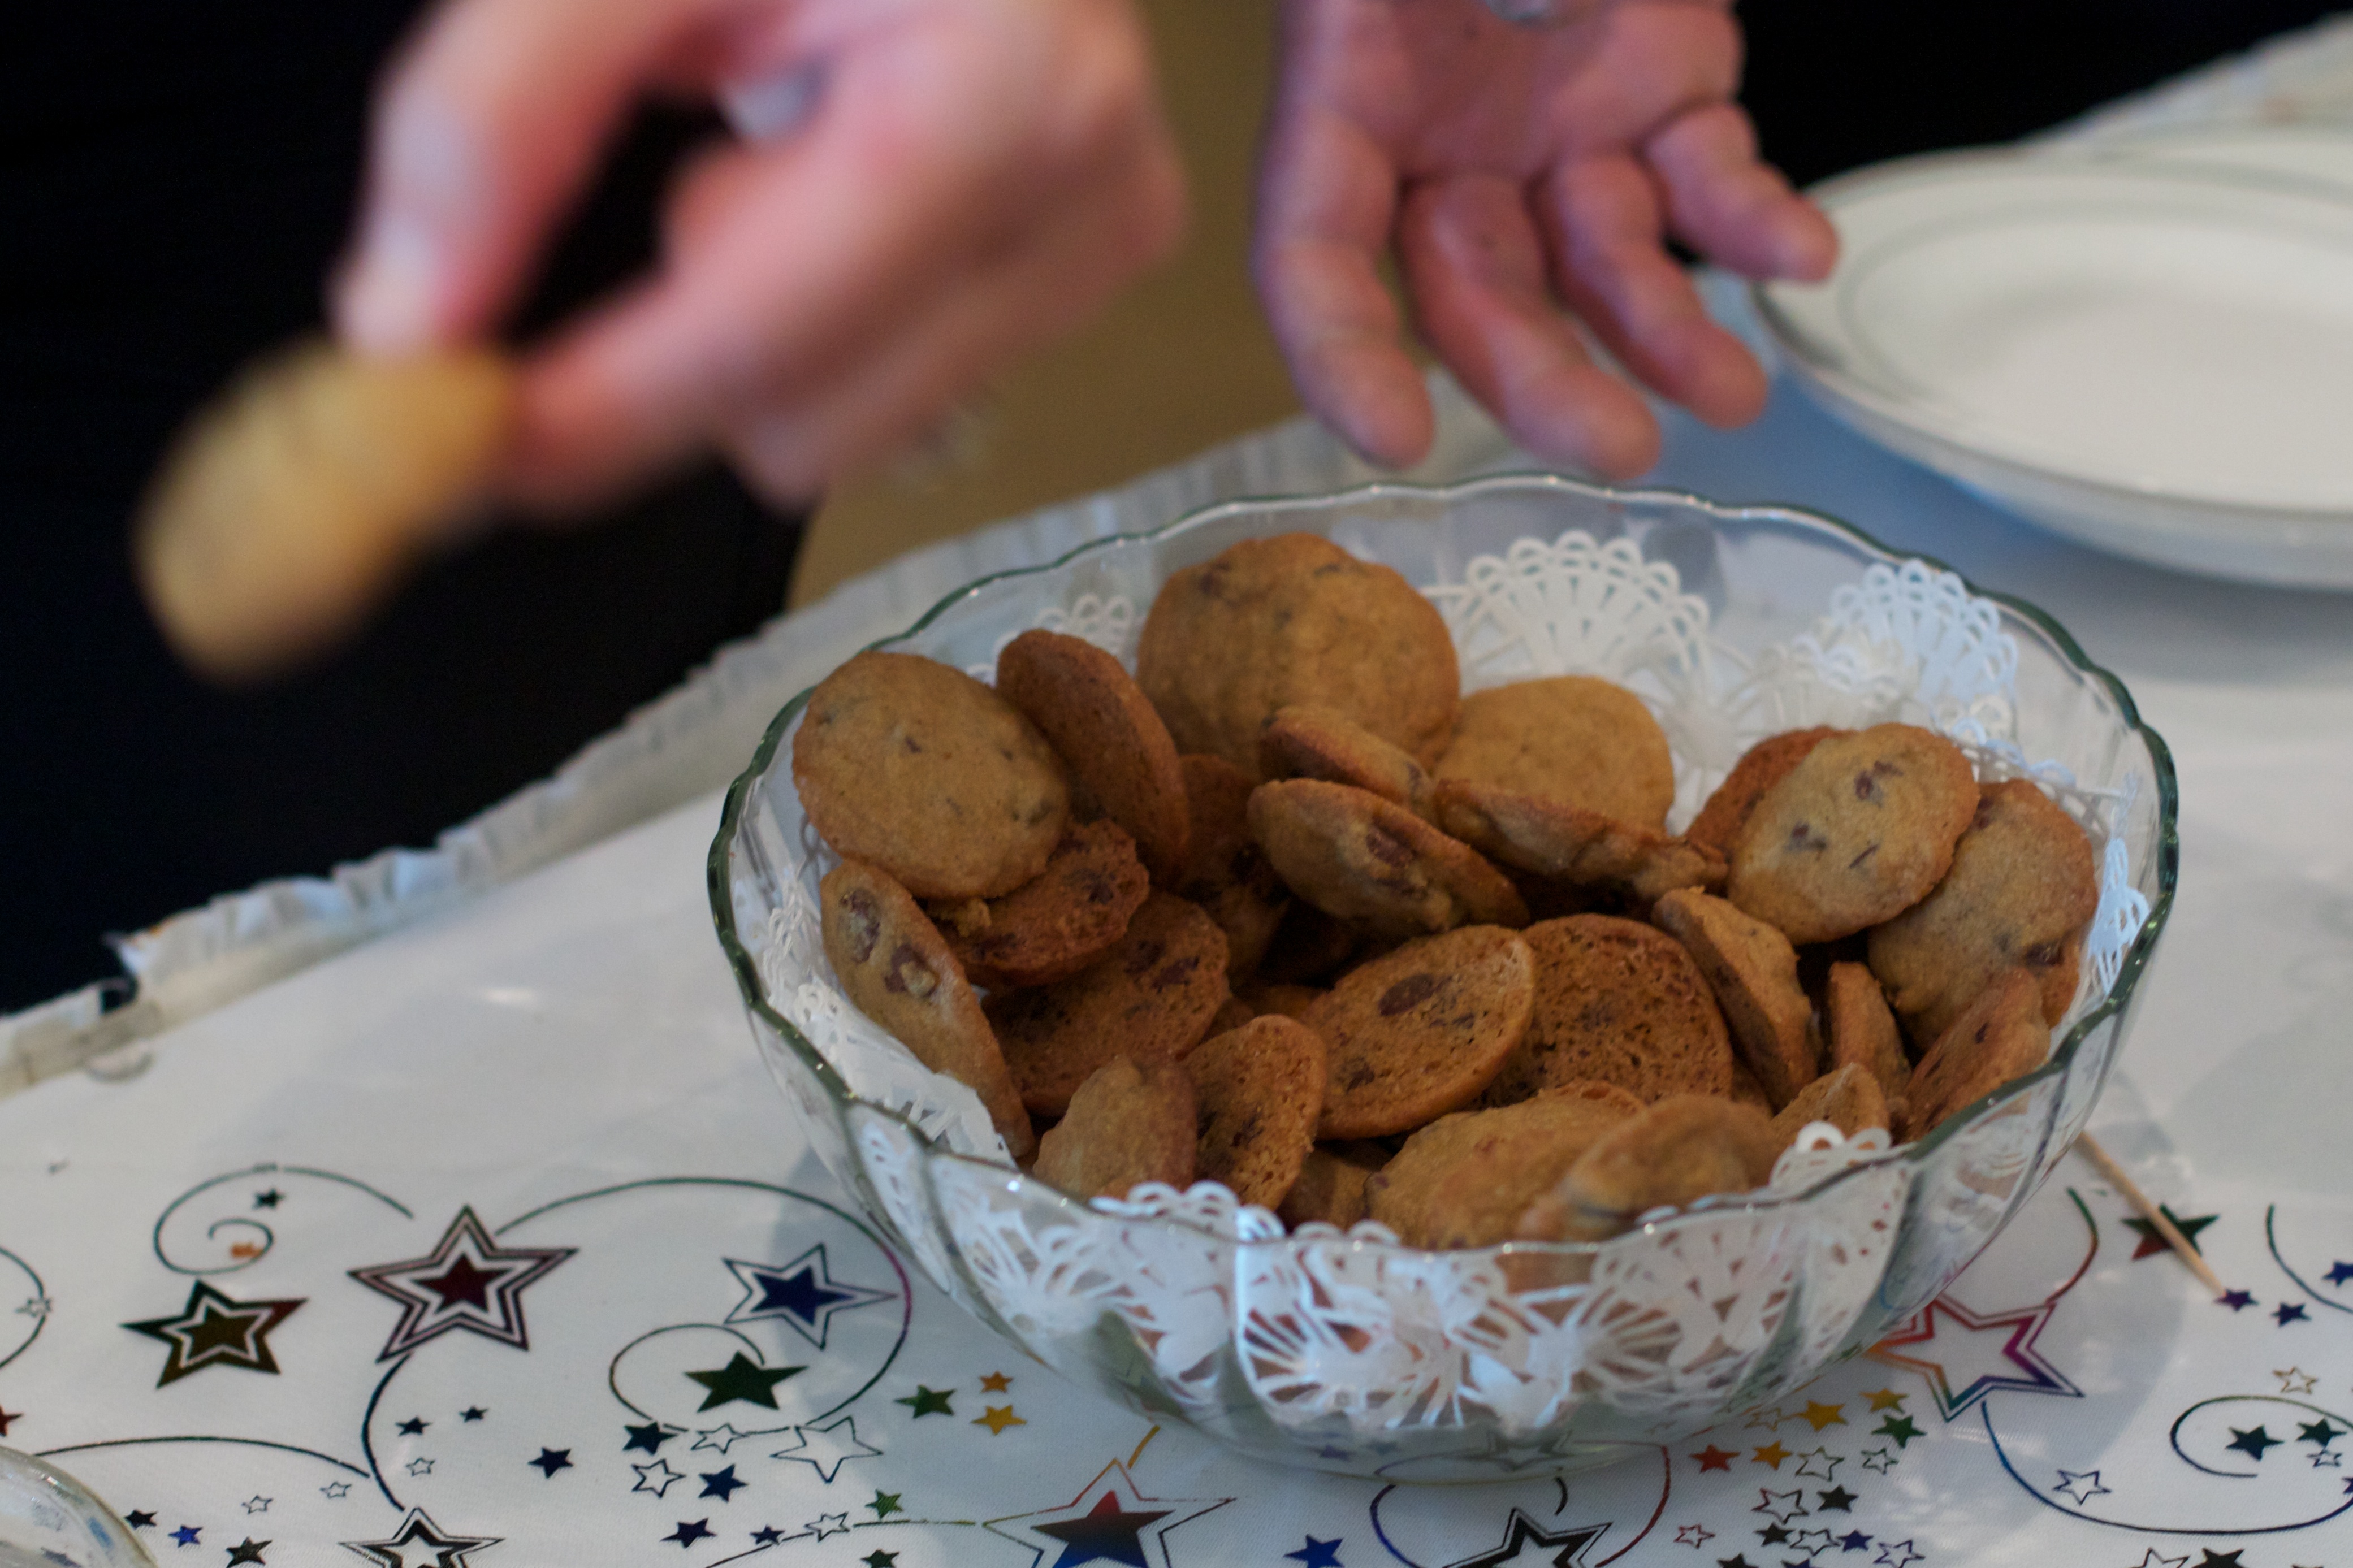
dish, meal, food, produce, breakfast, baking, dessert, cuisine, cookielove, odyssey, plpconnectu, baked goods, flavor, sense, snack food